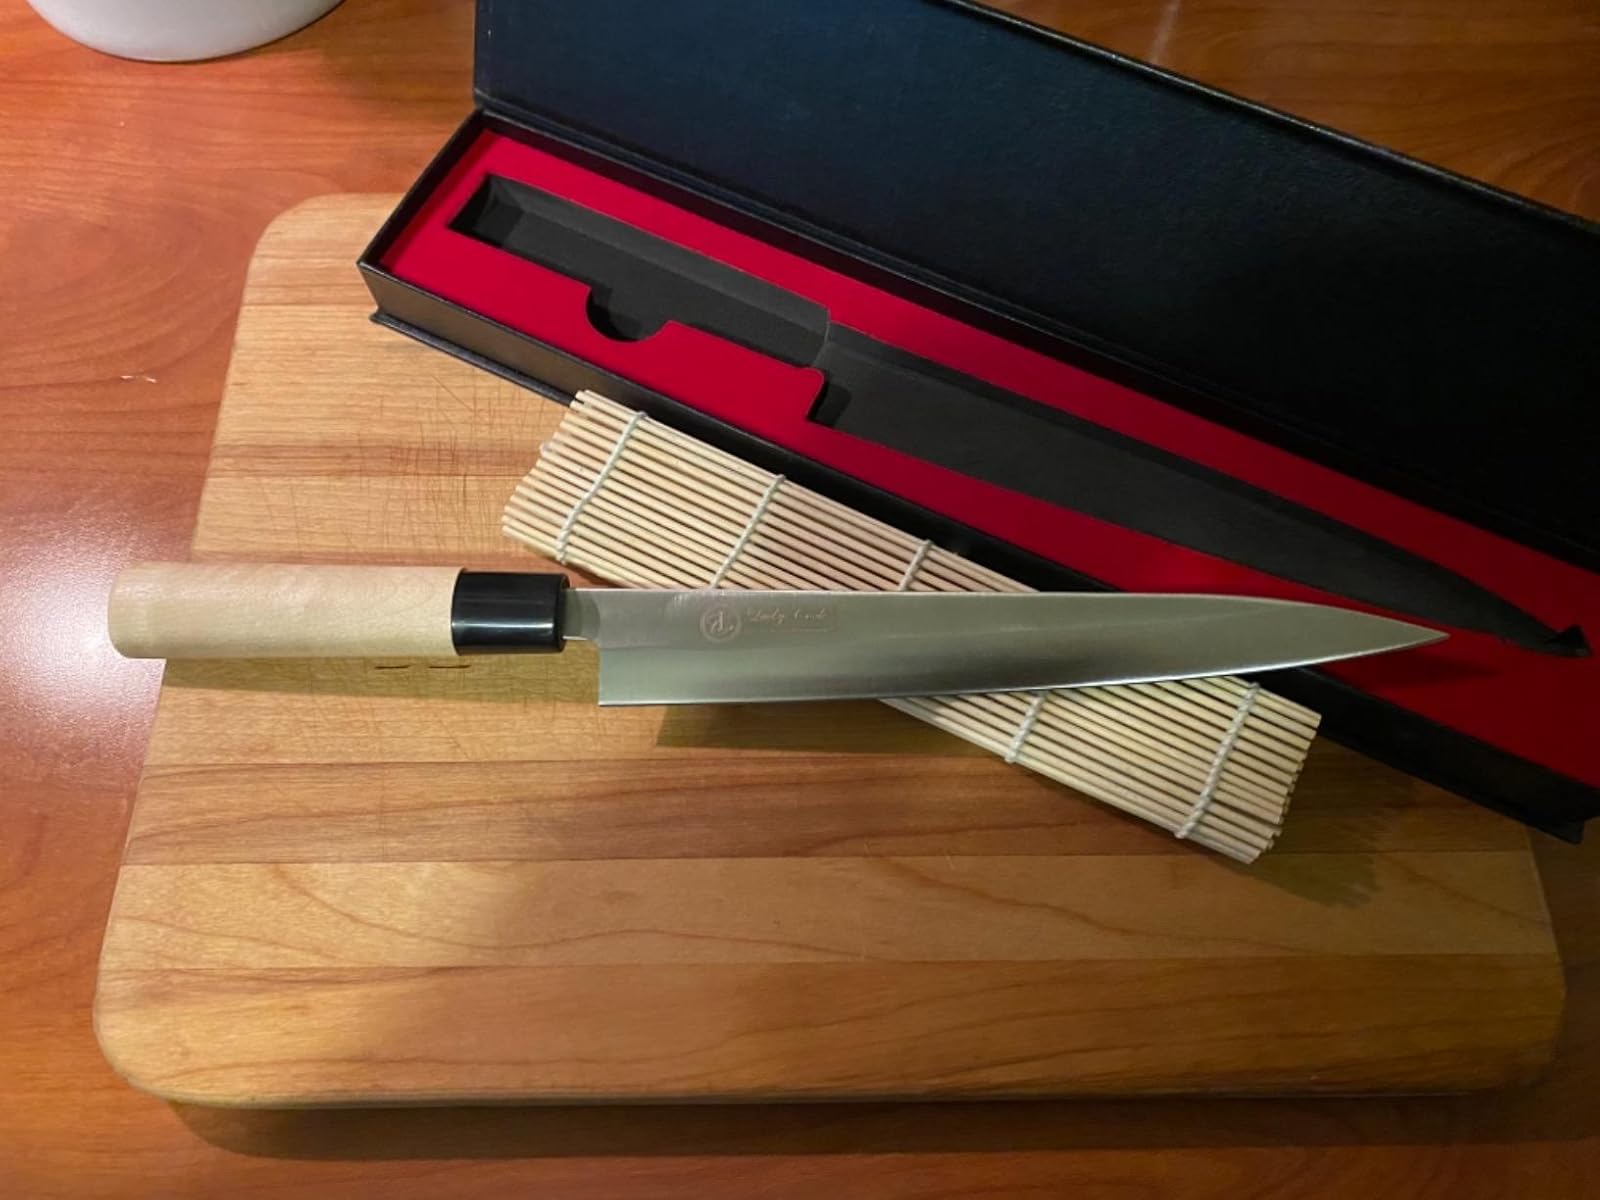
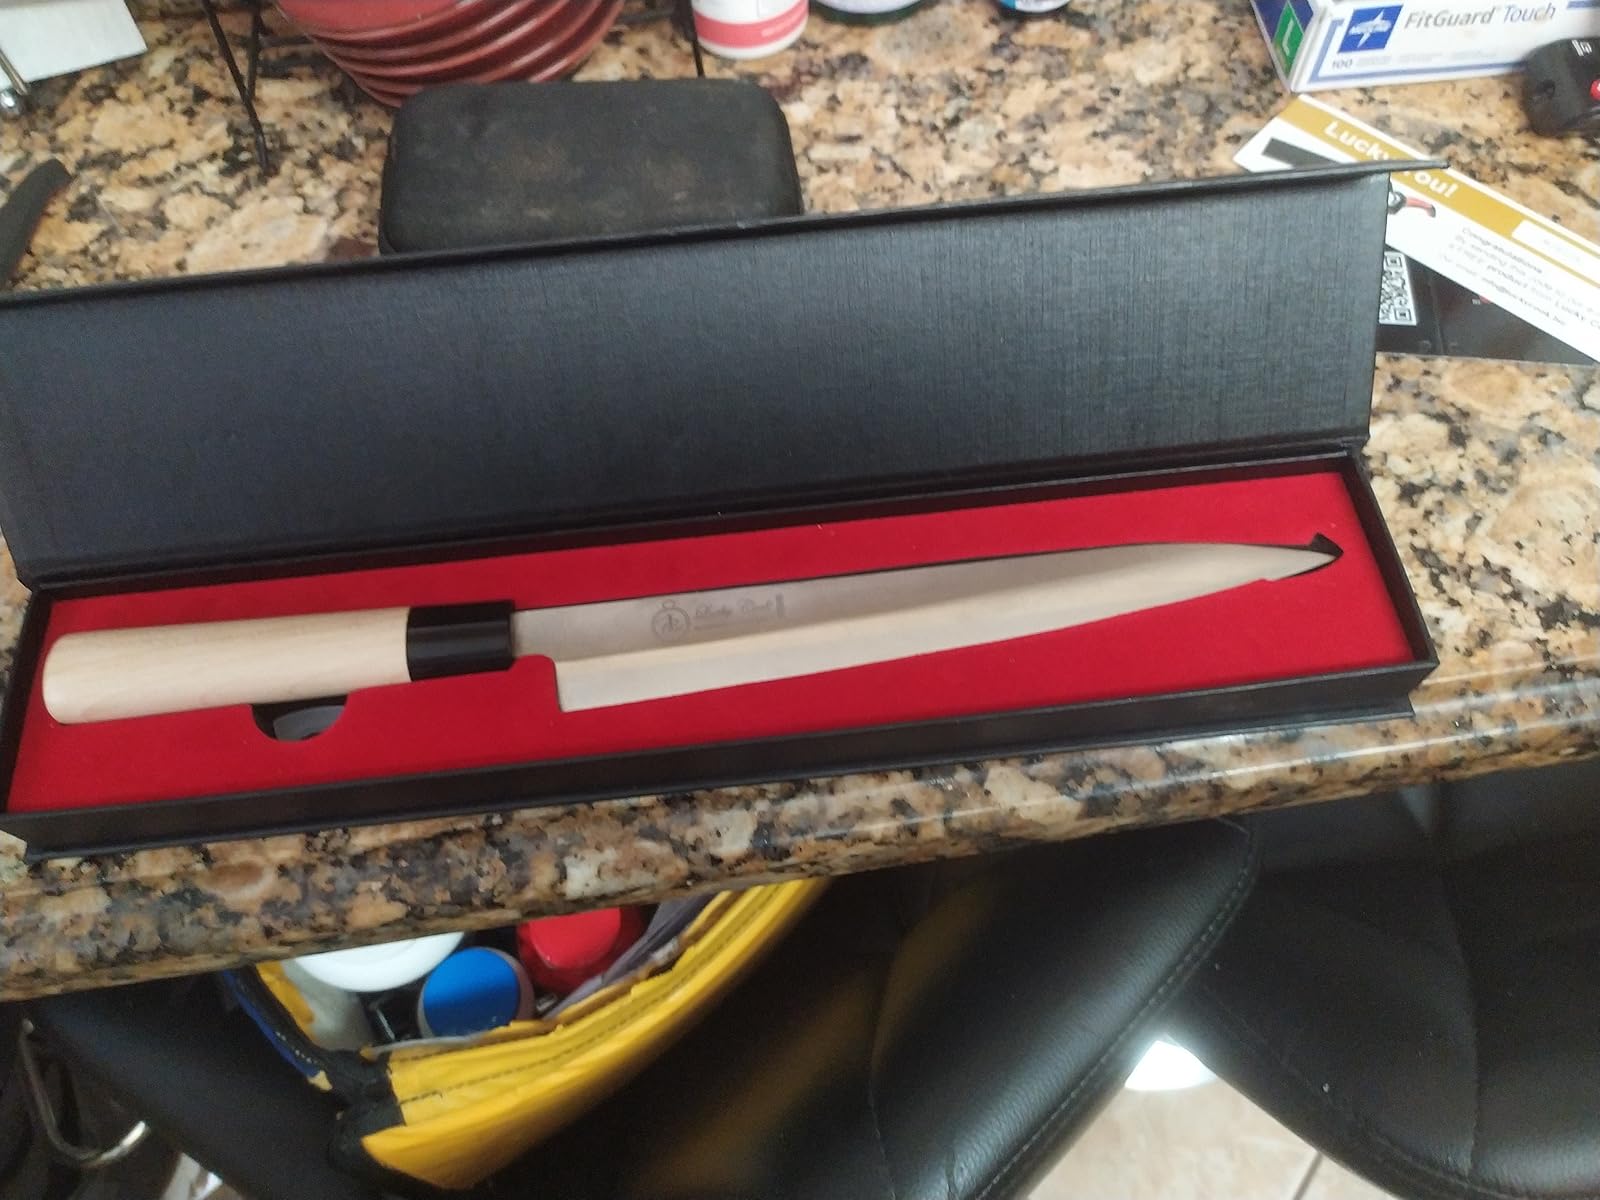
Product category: items_knife
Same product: yes